Metal assisted chemical etching

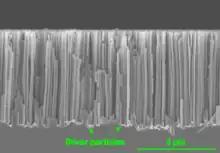
Cross sectional view of a silicon wafer after metal assisted chemical etching (MACE). The dissolution rate of silicon is locally enhanced due to silver nanoparticles initially deposited at the surface. Eventually the silver nanoparticles "sink" into the wafer leaving behind columnar pores.

Metal Assisted Chemical Etching (also known as MACE) is the process of wet chemical etching of semiconductors (mainly silicon) with the use of a metal catalyst, usually deposited on the surface of a semiconductor in the form of a thin film or nanoparticles. The semiconductor, covered with the metal, is then immersed in an etching solution containing an oxidizing agent and hydrofluoric acid. The metal on the surface catalyzes the reduction of the oxidizing agent and therefore in turn also the dissolution of silicon. In the majority of the conducted research this phenomenon of increased dissolution rate is also spatially confined, such that it is increased in close proximity to a metal particle at the surface. Eventually this leads to the formation of straight pores that are etched into the semiconductor (see figure to the right). This means that a pre-defined pattern of the metal on the surface can be directly transferred to a semiconductor substrate.